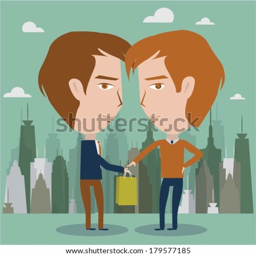
business people in the city